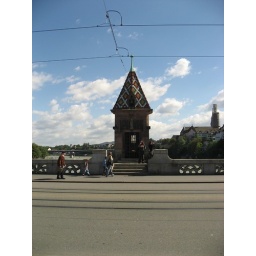
An old stone bridge over the Rhine in the oldtown of Basle